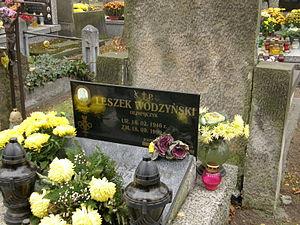
Leszek Wodzyński est un athlète polonais spécialiste du 110 mètres haies.